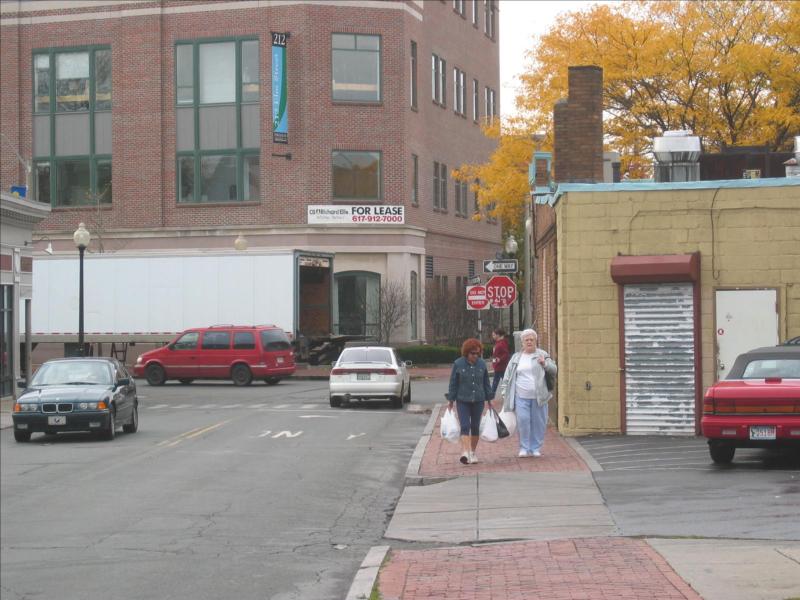
question: 歩道をこちらに歩いてくる女性は何人ですか？
answer: ふたり

question: 歩道の右側の駐車スペースに停まっている車は何色ですか？
answer: 赤

question: どんな天気ですか？
answer: くもり

question: こちらに歩いてくる、向かって左側の女性はいくつのポリ袋を手に持っていますか？
answer: ２つ

question: 車道を前方に向かって走っていく車は何色ですか？
answer: 白

question: 交差点の向かい側のビルは何色ですか？
answer: 赤茶色

question: 交差点の向かい側のビルの２階部分にある空き部屋広告の看板は何色ですか？
answer: 白

question: 交差点の向かい側のビルの３階部分に取り付けられた看板は何色ですか？
answer: 青